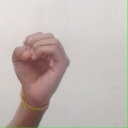
अक्षर: ऊ